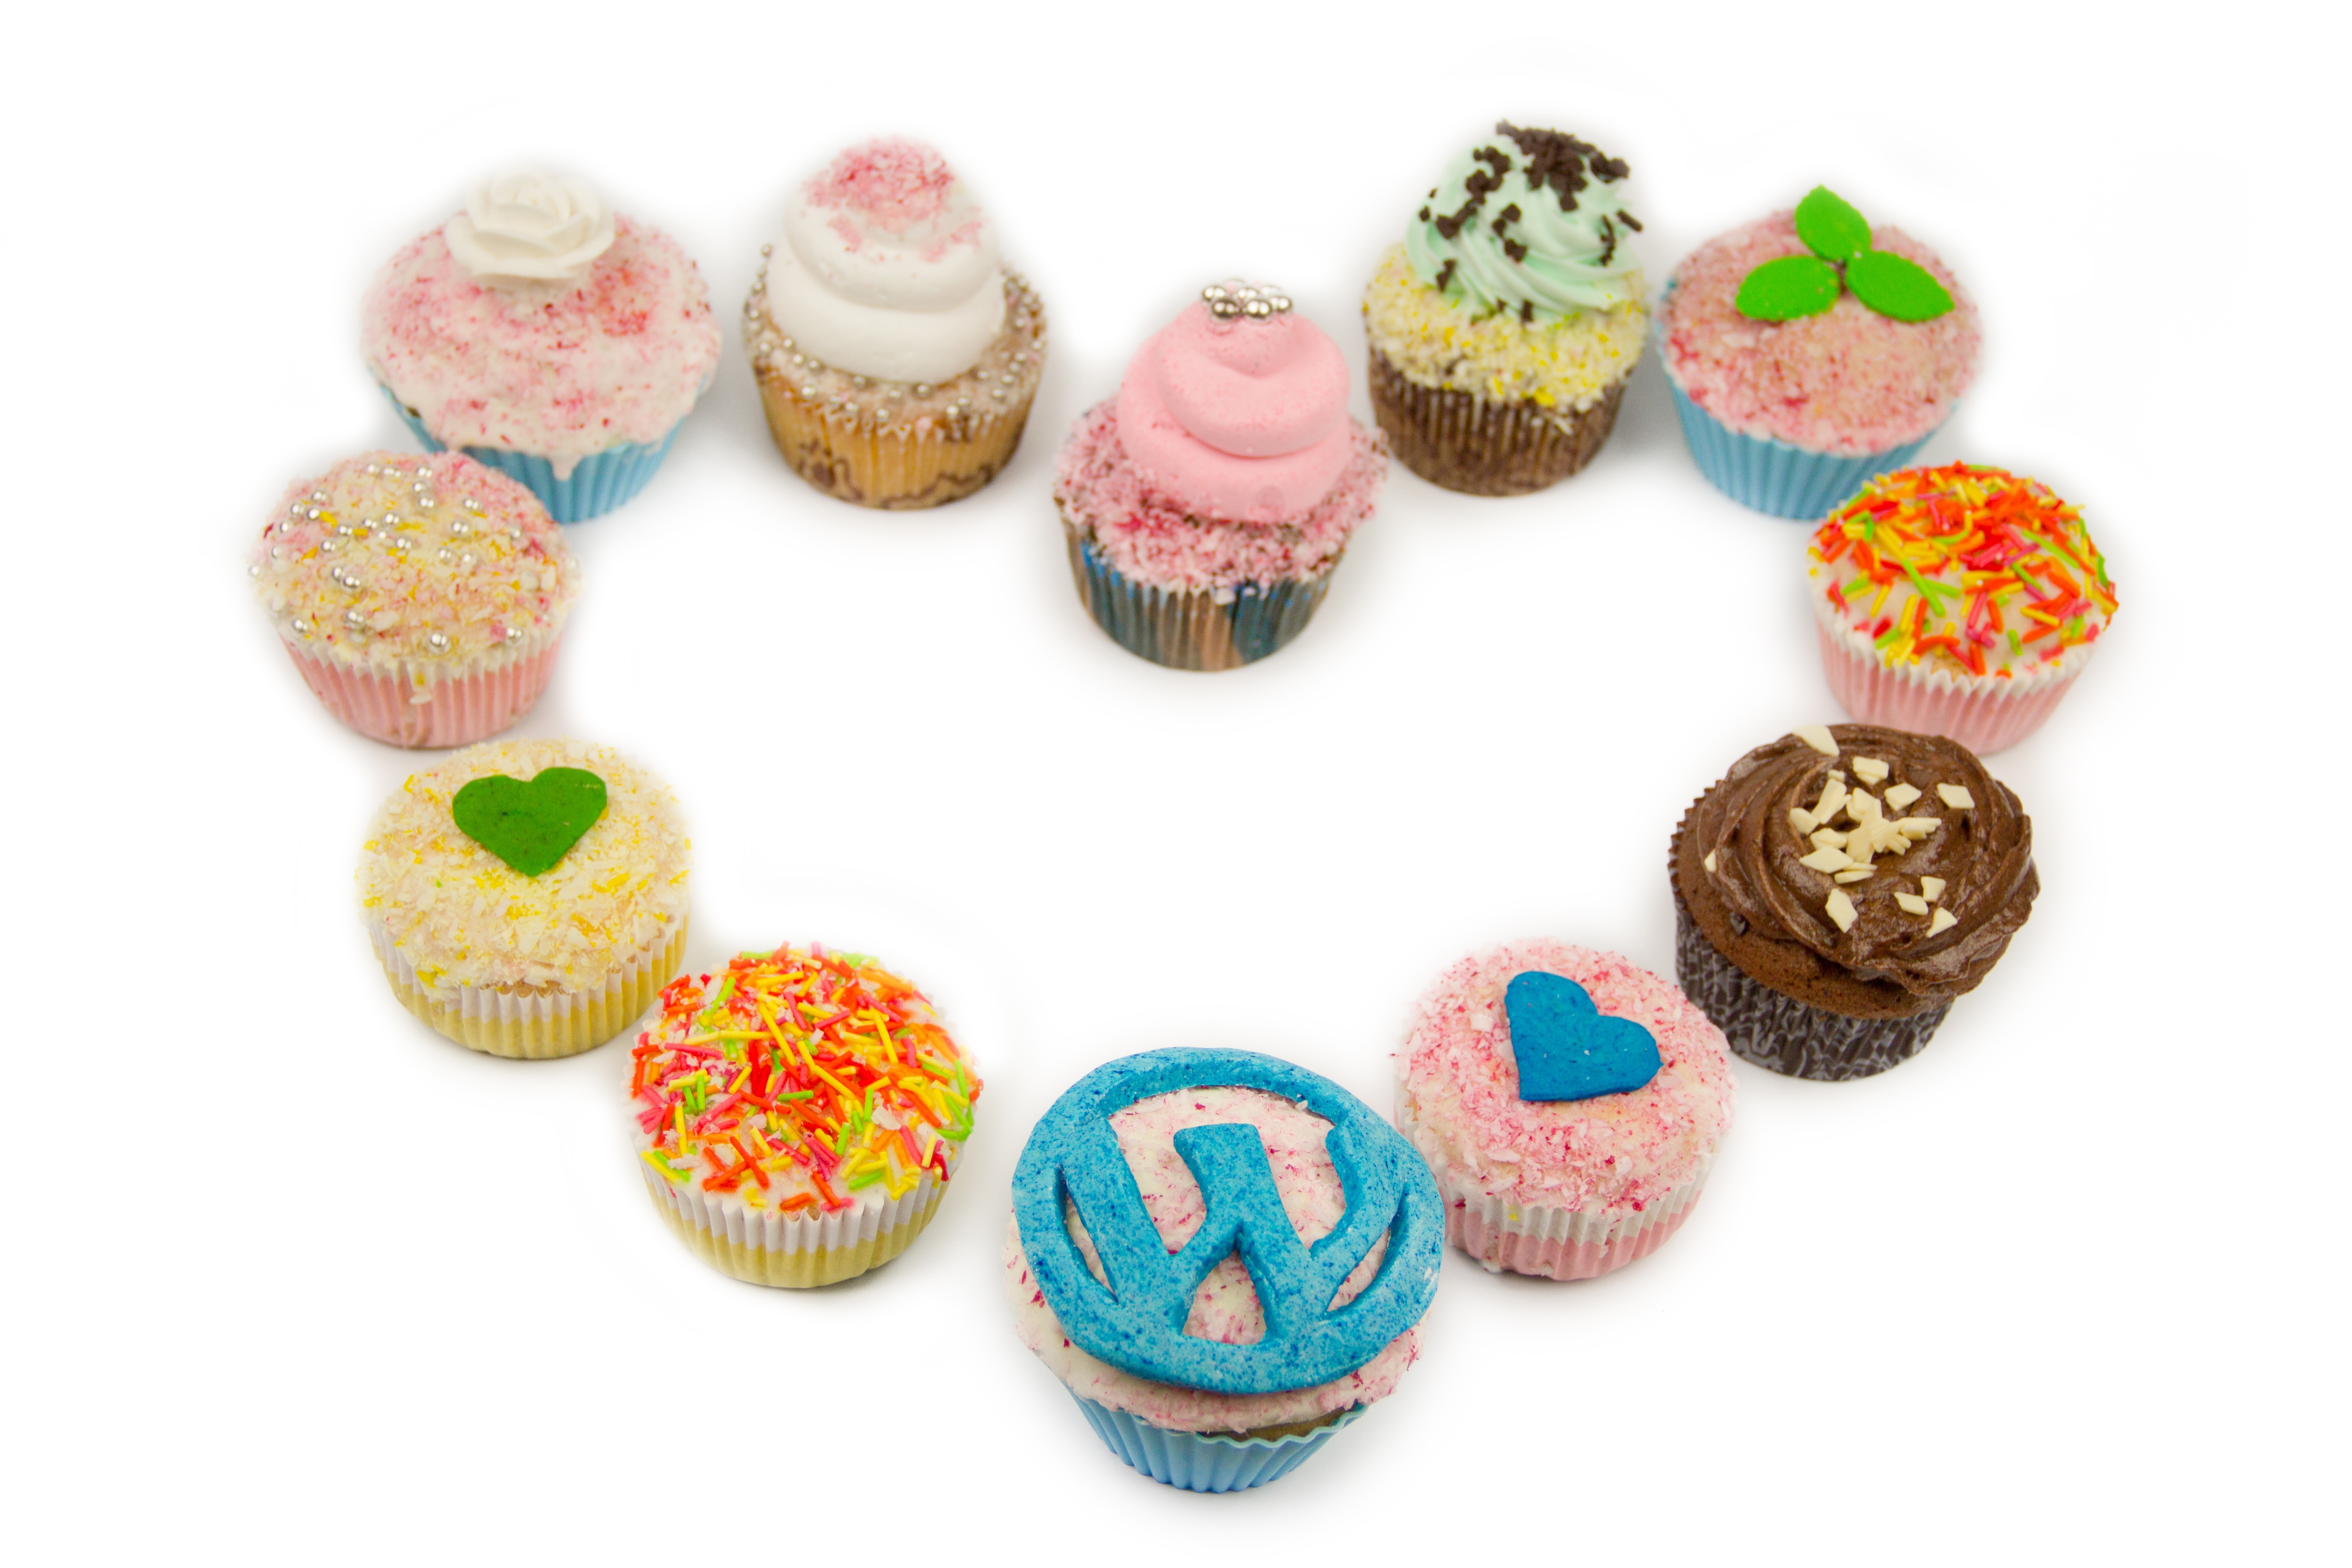
sweet, food, cupcake, dessert, cream, delicious, cake, bakery, design, sweets, icing, cupcakes, cake decorating, snack food